Michael Madsen

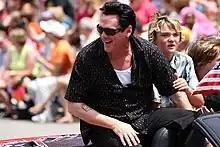
Madsen in the 2006 Indianapolis 500 All Star Festival Parade (with his son, right)

He played , the old friend of Jack Bauer (Kiefer Sutherland), in the eighth season of "24". Madsen starred in the comedy film "Let the Game Begin". On January 5, 2012, he entered the Celebrity Big Brother house and he finished in 4th place in the competition. In February 2014, he played Las Vegas casino mogul Ted Binion in Josh Evans' film "Death in the Desert". The screenplay was written by John Steppling, based on the book "Death in the Desert" by crime writer Cathy Scott.In August 2014, Madsen starred in the "Kill Bill"-themed music video for the song "Black Widow" by Iggy Azalea featuring Rita Ora.